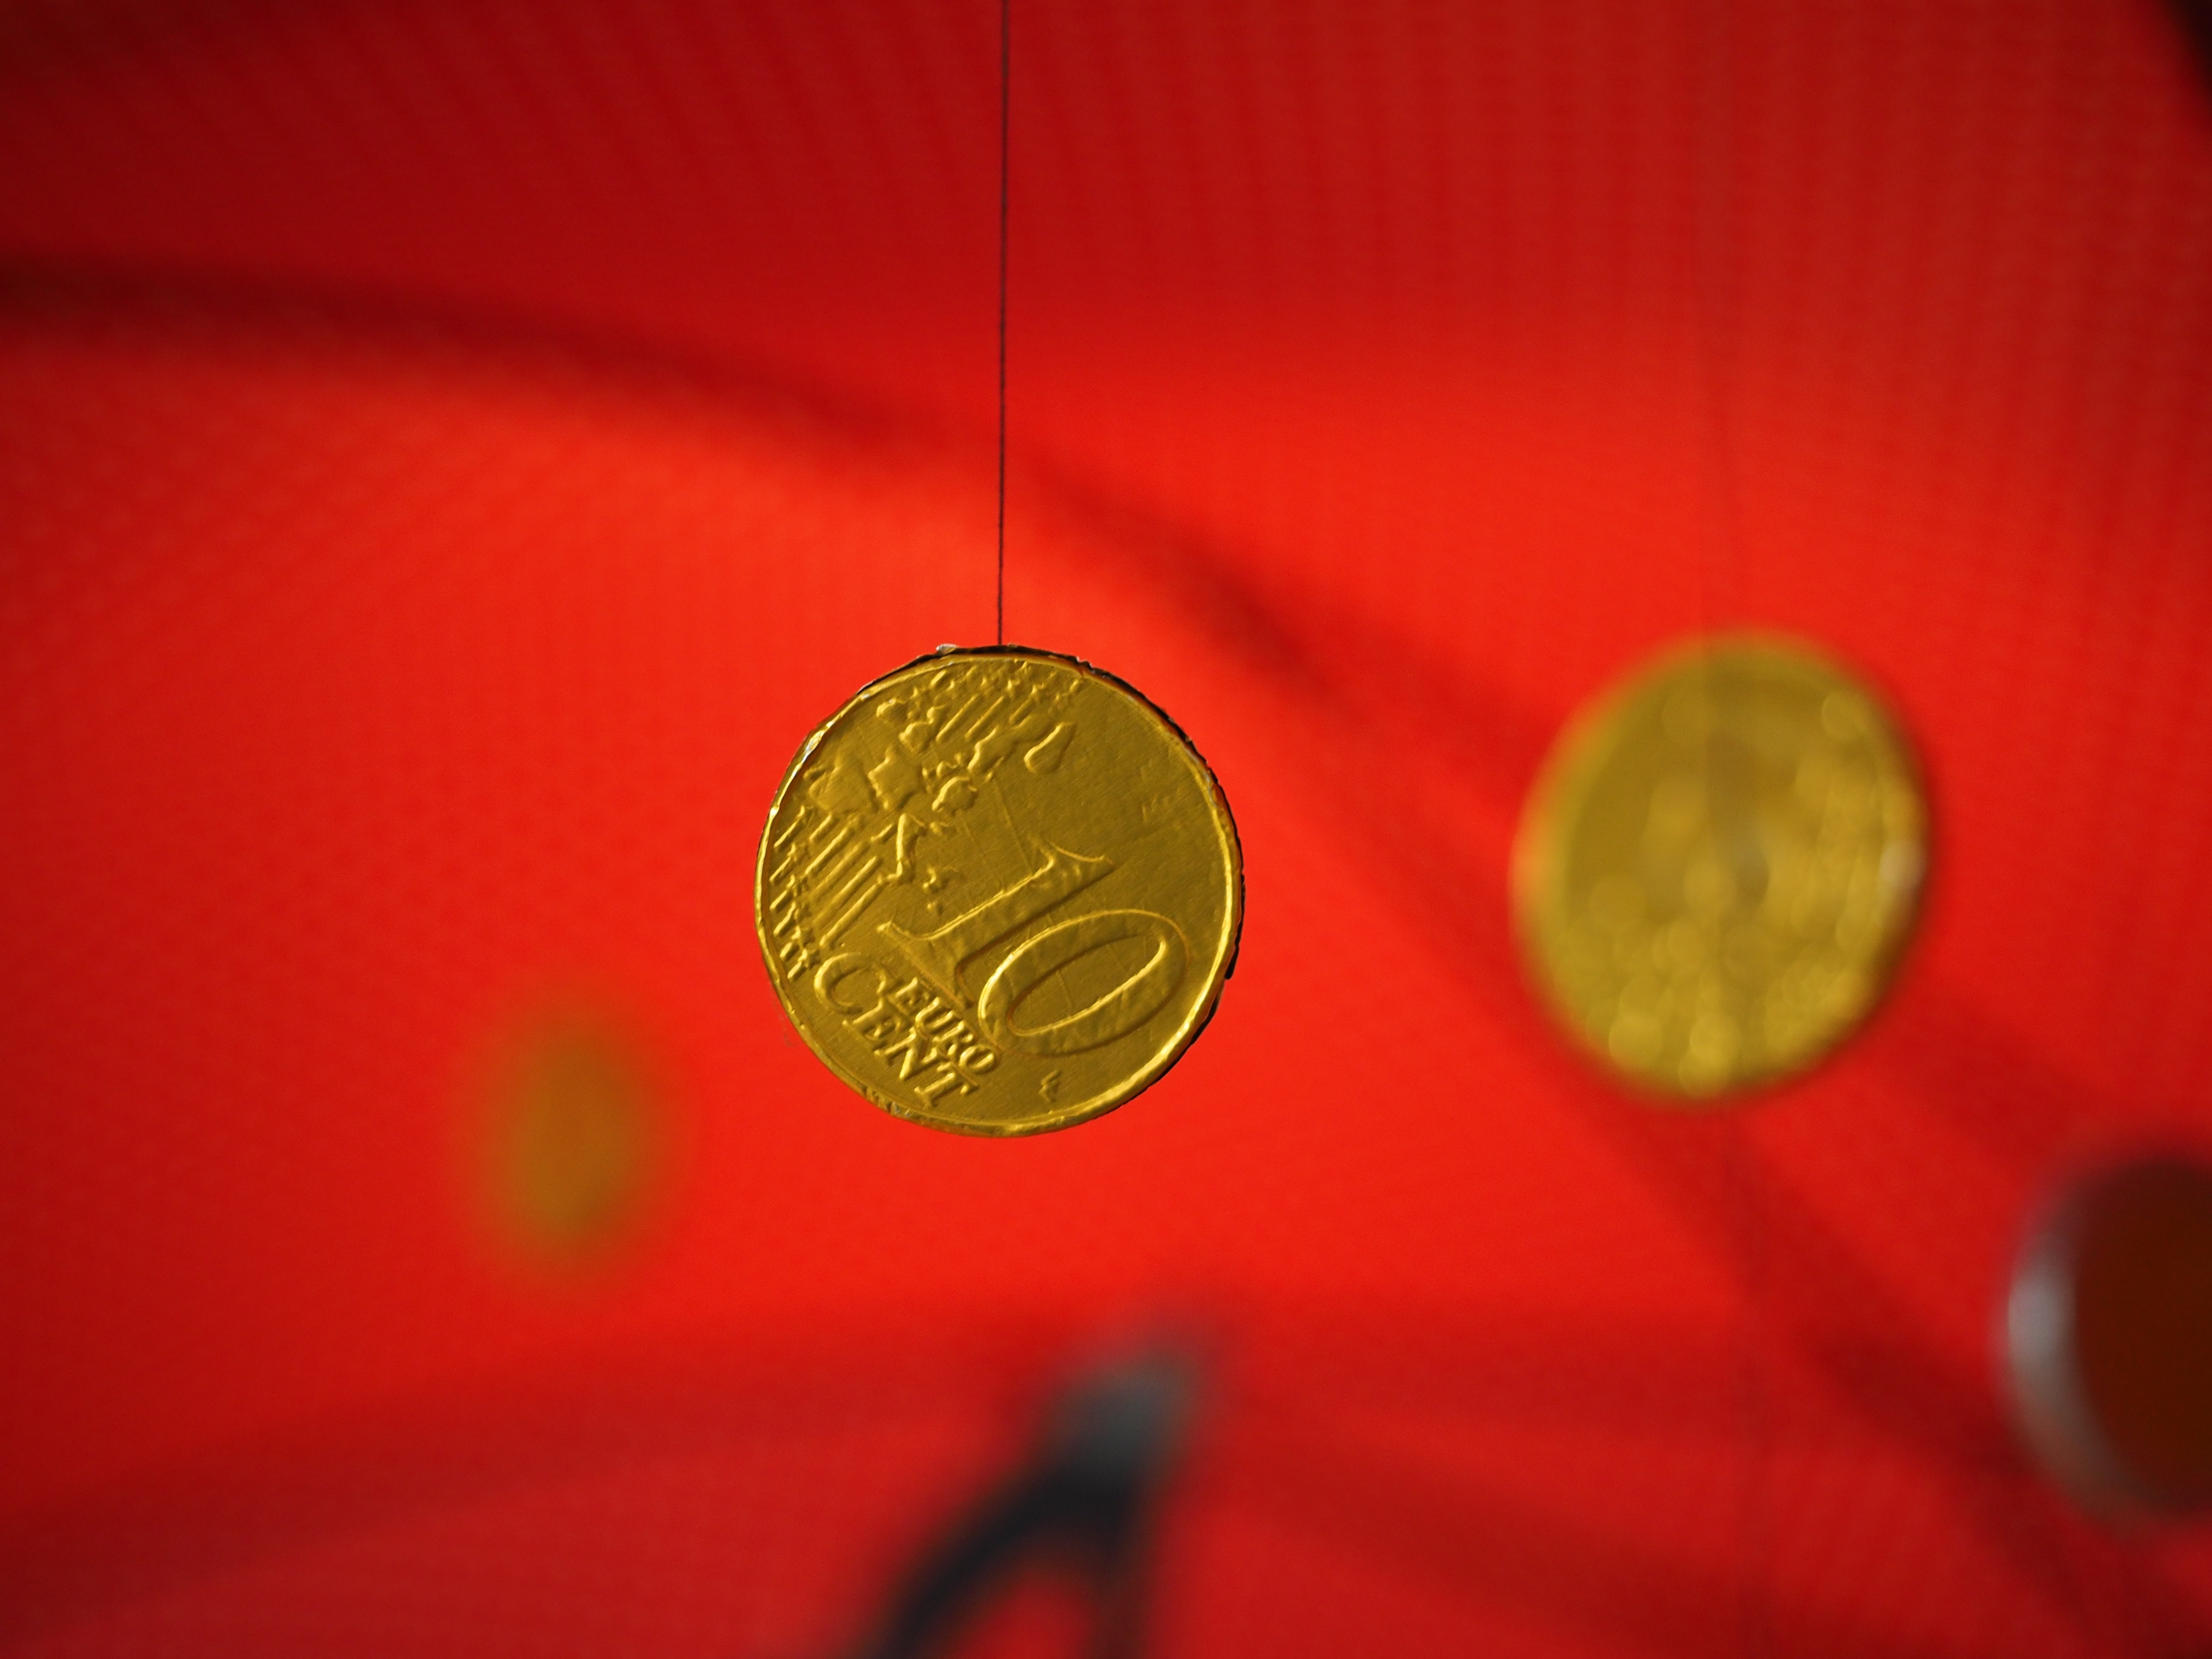
petal, golden, red, color, money, yellow, circle, close up, euro, coin, shape, macro photography, euro coin, gold coin, gold coins, computer wallpaper